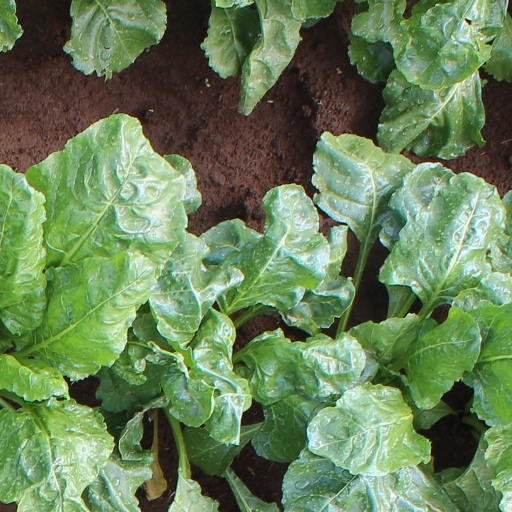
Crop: sugar beet